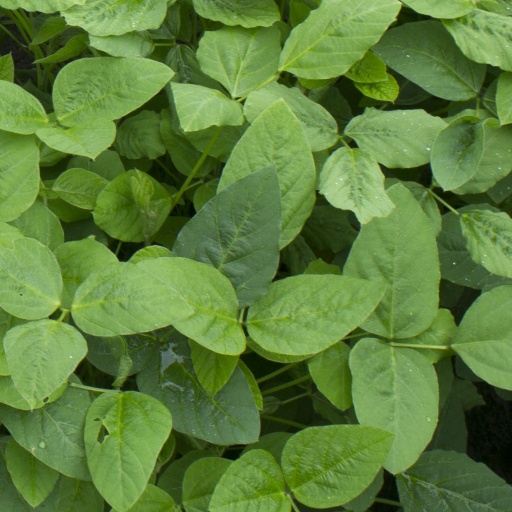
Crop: soybean